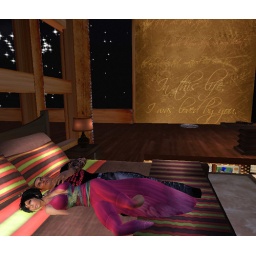
our bedroom in the house i built :P